Health effects of electronic cigarettes

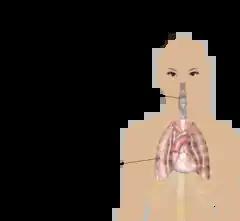
Switching from tobacco to vaping may reduce weight gain after smoking cessation, increase exercise tolerance, reduce exposure to toxic chemicals, and reduce risk of death. Vaping may reduce shortness of breath, reduce coughing, reduce spitting, and reduce sore throat compared to tobacco.

Harm reduction refers to any reduction in harm from a prior level. Harm minimization strives to reduce harms to the lowest achievable level. When a person does not want to quit nicotine, harm minimization means striving to eliminate tobacco exposure by replacing it with vaping. E-cigarettes can reduce smokers' exposure to carcinogens and other toxic chemicals found in tobacco. E-cigarettes produce similar levels of particulates to tobacco cigarettes.